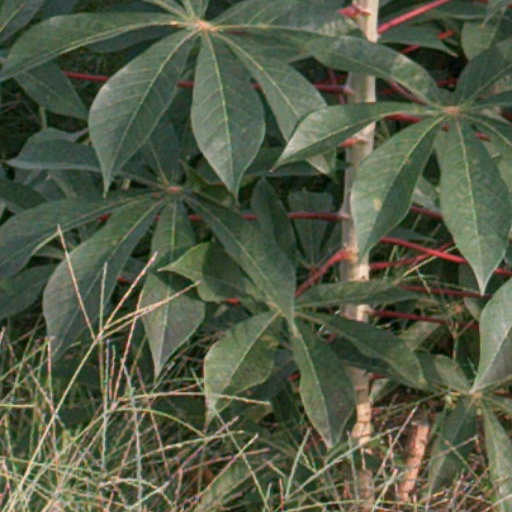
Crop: cassava